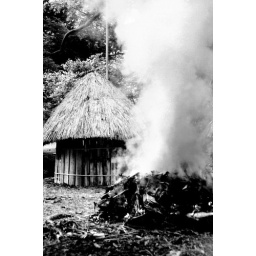
Tradisional home in papua for people or fat. every family have this place for one family or one animal home (fat, ussualy pig))